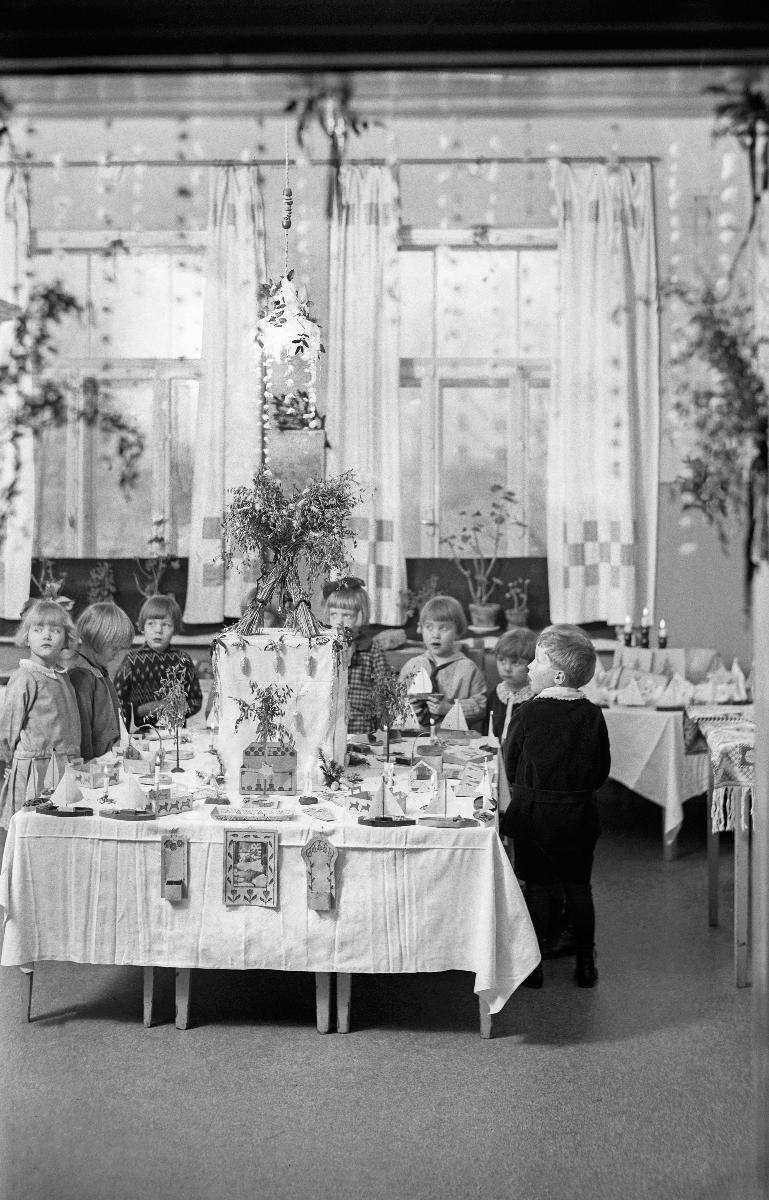
Ebeneserkodin joulujuhla
Ebeneserhemmets julfest; Celebrating Christmas at Ebeneser home
sisällön kuvaus: Joulun viettoa Ebeneserkodissa Helsingissä 17.12.1929. content description: Christmas celebrations at Ebeneser home in Helsinki 17.12.1929. innehållsbeskrivning: Julfirande i Ebeneserhemmet i Helsingfors 17.12.1929.
Kuvaaja: Sundström, Hugo, kuvaaja
Vuosi: 1929
Paikka: Suomi, Uusimaa, Helsinki
Aiheet: päiväkodit; lapset (ikäryhmät); joulu; HBL; day care centres; children (age groups); Christmas; daycare; children; christmas; daghem; barn (åldersgrupper); jul; barn